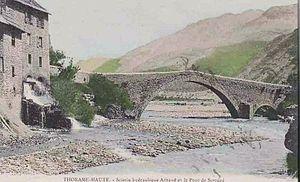
Thorame-Haute Scierie et pont
Le pont du Moulin est un pont sur le Verdon, bâti dans la deuxième moitié du XVIIᵉ siècle sur la commune Thorame-Haute. Construit sur deux arches très inégales de 20 et de 5 mètres de diamètre, pour une longueur totale de 41 mètres et une largeur de 2,3 mètres, sa hauteur varie de 7 à 11 mètres au dessus du lit du Verdon.
Cet article recense les sites retenus pour le loto du patrimoine en 2018.
Thorame-Haute est une commune française située dans le département des Alpes-de-Haute-Provence, en région Provence-Alpes-Côte d'Azur.